Atkins–Carter House

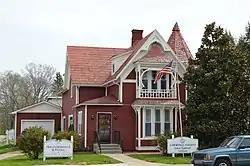

The Atkins–Carter House, at 314 E. Madison St. in Louisa in Lawrence County, Kentucky, was built in 1890. It was listed on the National Register of Historic Places in 1988.